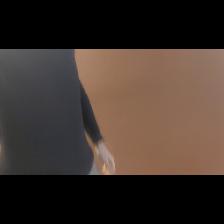
Label: Human